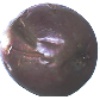
Label: Passion Fruit 1